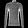
Label: Pullover